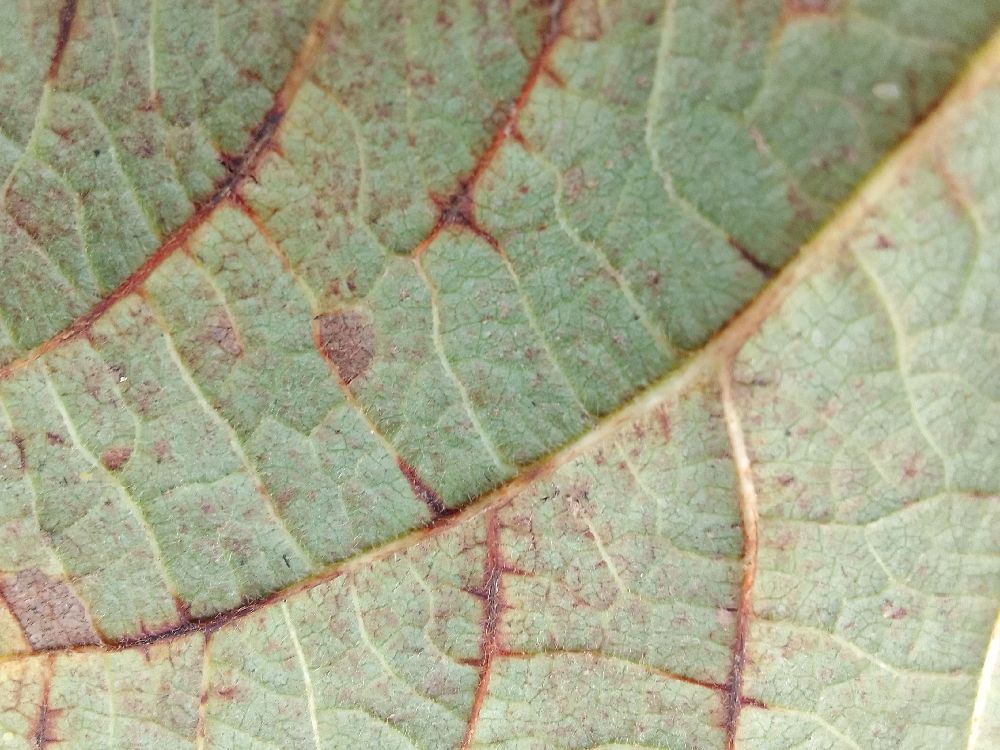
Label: anthracnose